Tiffin River

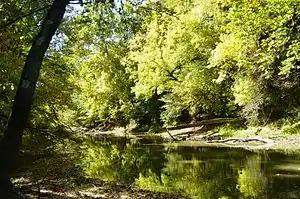
The Tiffin River viewed from Goll Woods State Nature Preserve.

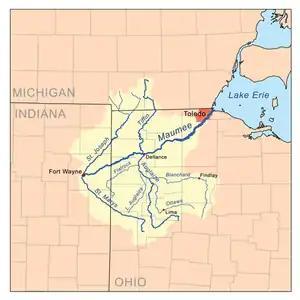
Map of the Maumee River watershed showing Tiffin River.

The Tiffin River is a tributary of the Maumee River in northwestern Ohio in the United States. Headwater tributaries of the river rise in southeastern Michigan. The river drains a primarily rural farming region in the watershed of Lake Erie. Early French traders called the river "Crique Féve", translated as Bean Creek, due to the natural growth of bean plants along the shores.